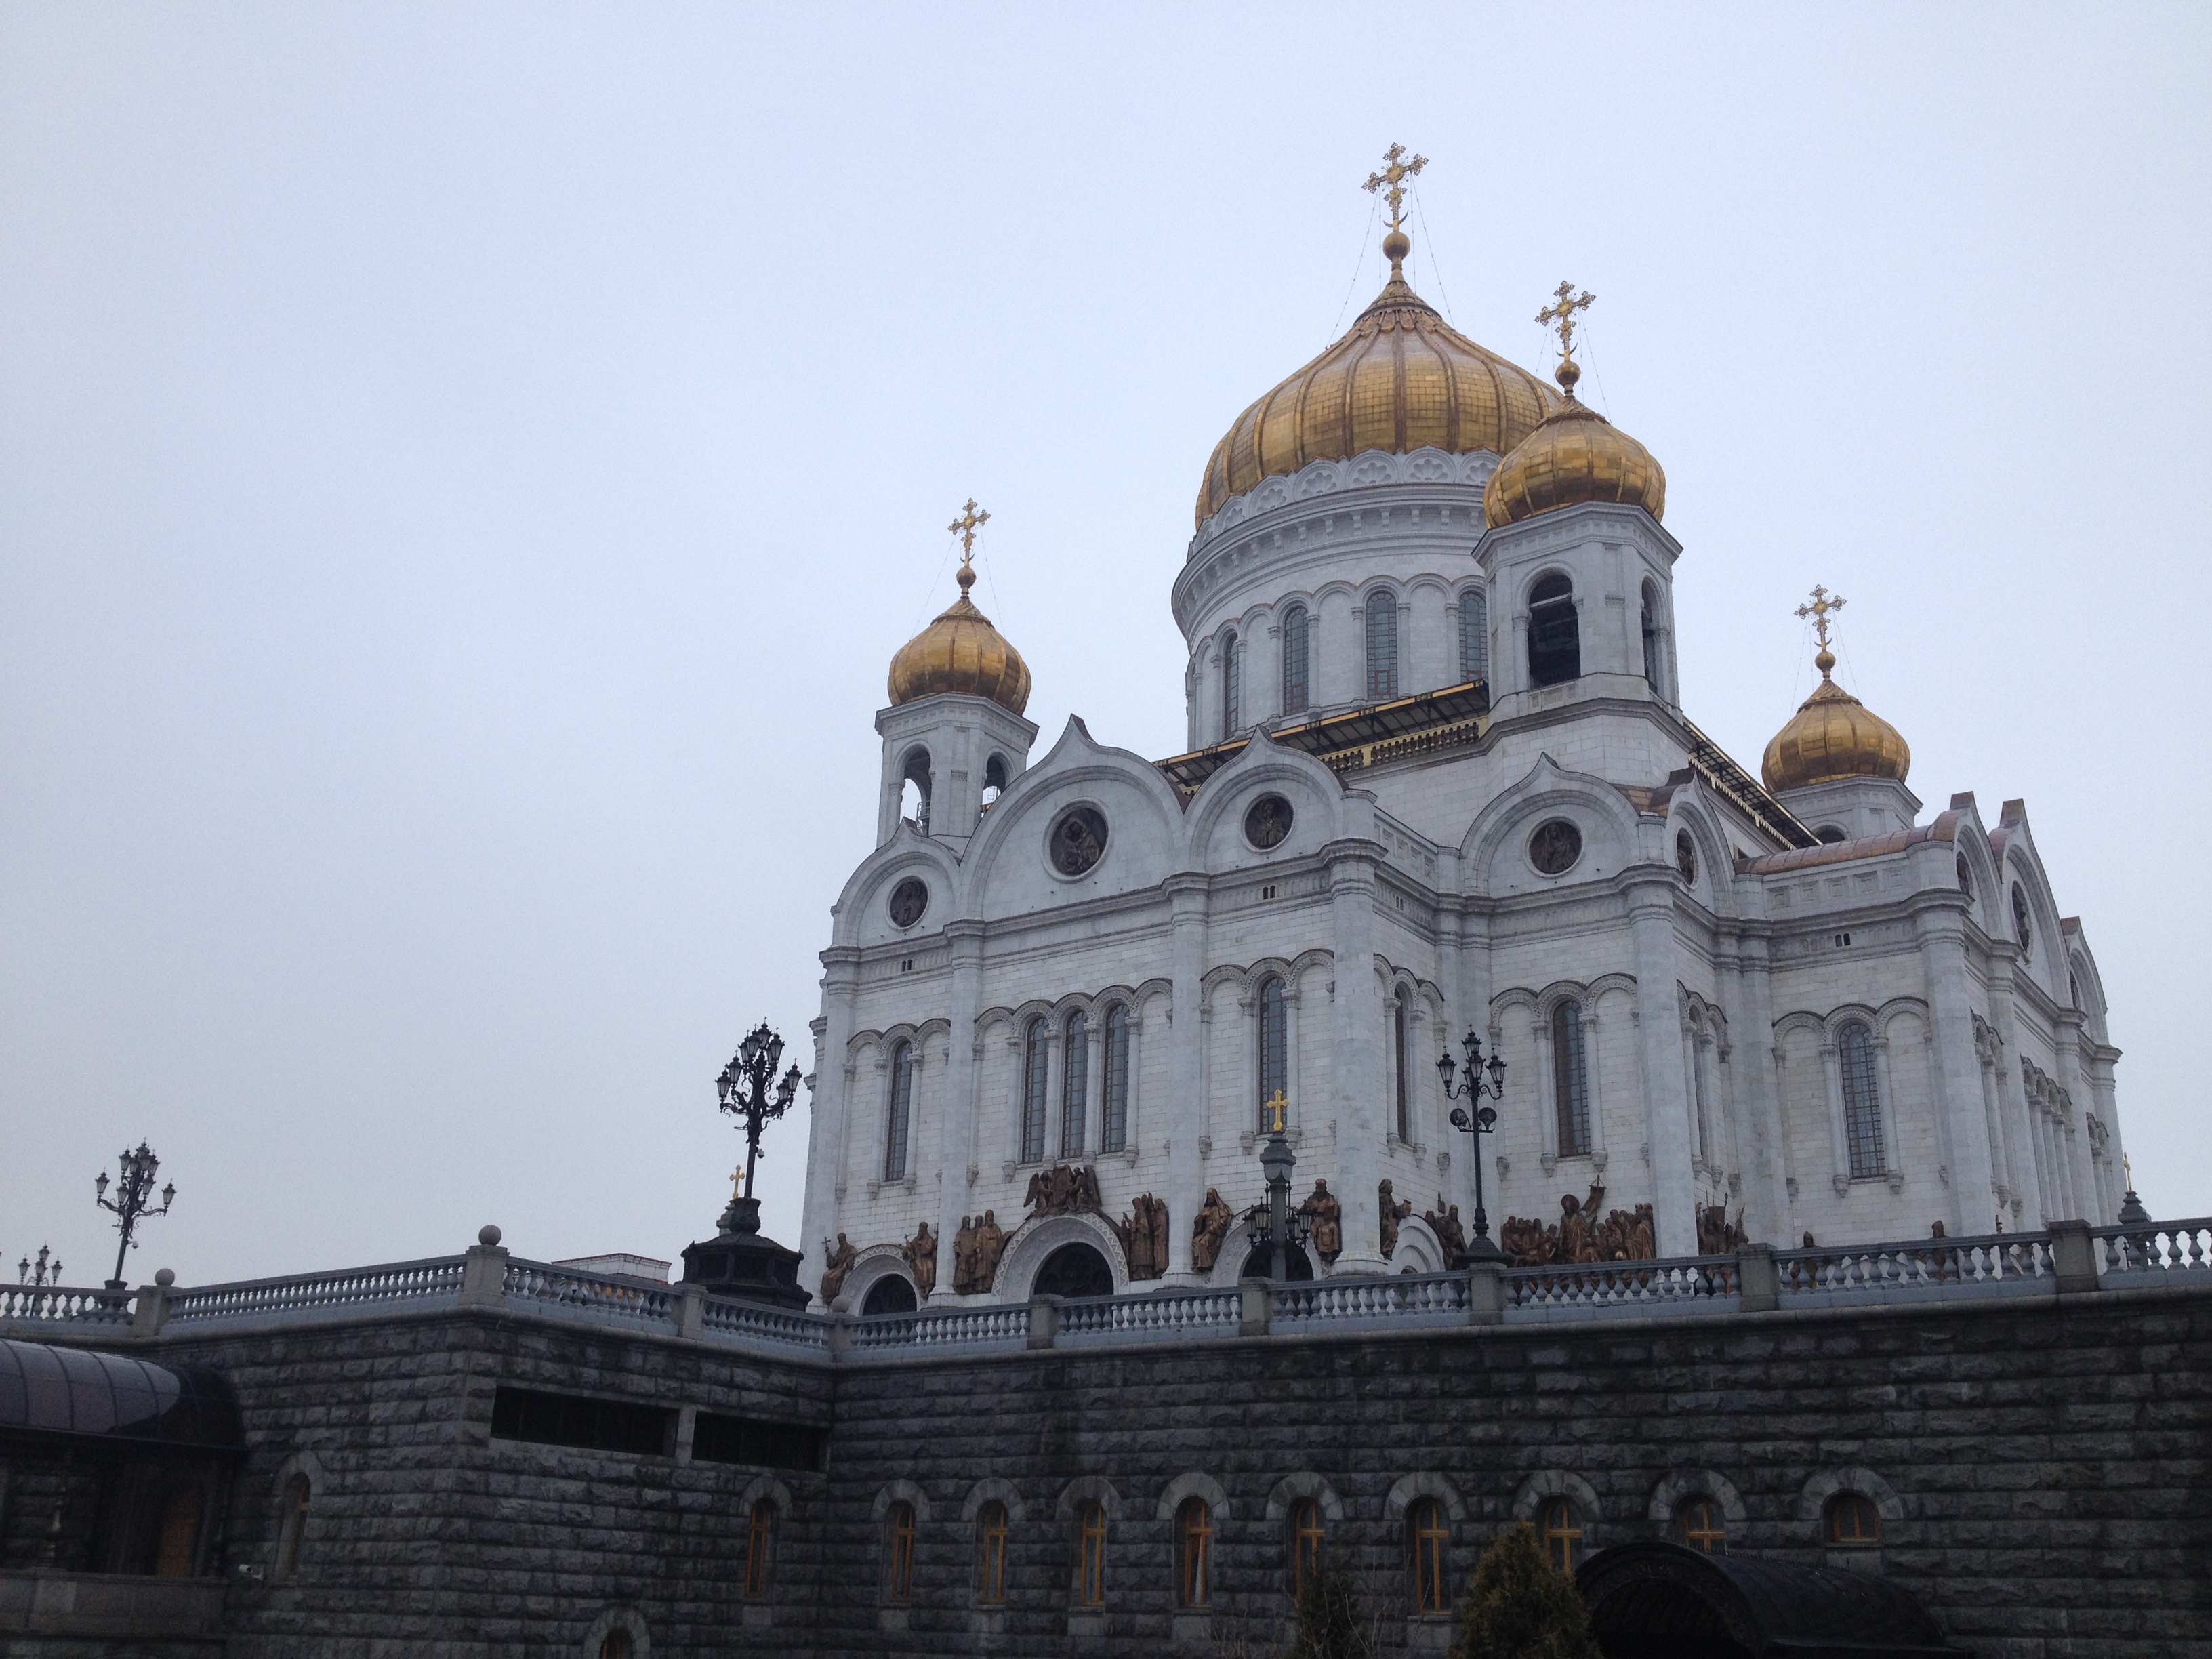
building, landmark, facade, church, cathedral, place of worship, spire, orthodox, basilica, dome, russia, byzantine architecture